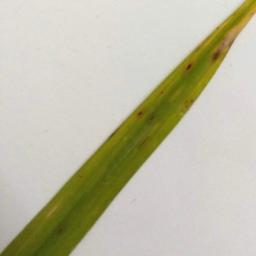
Label: Rice___Brown_Spot